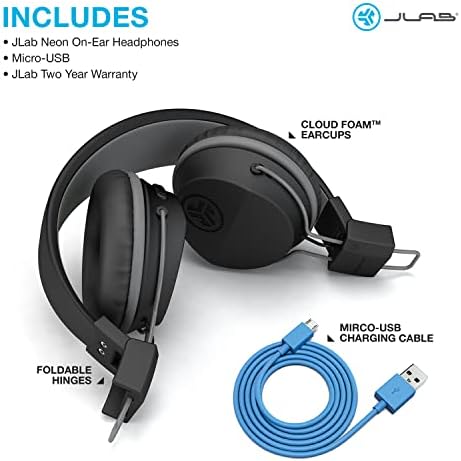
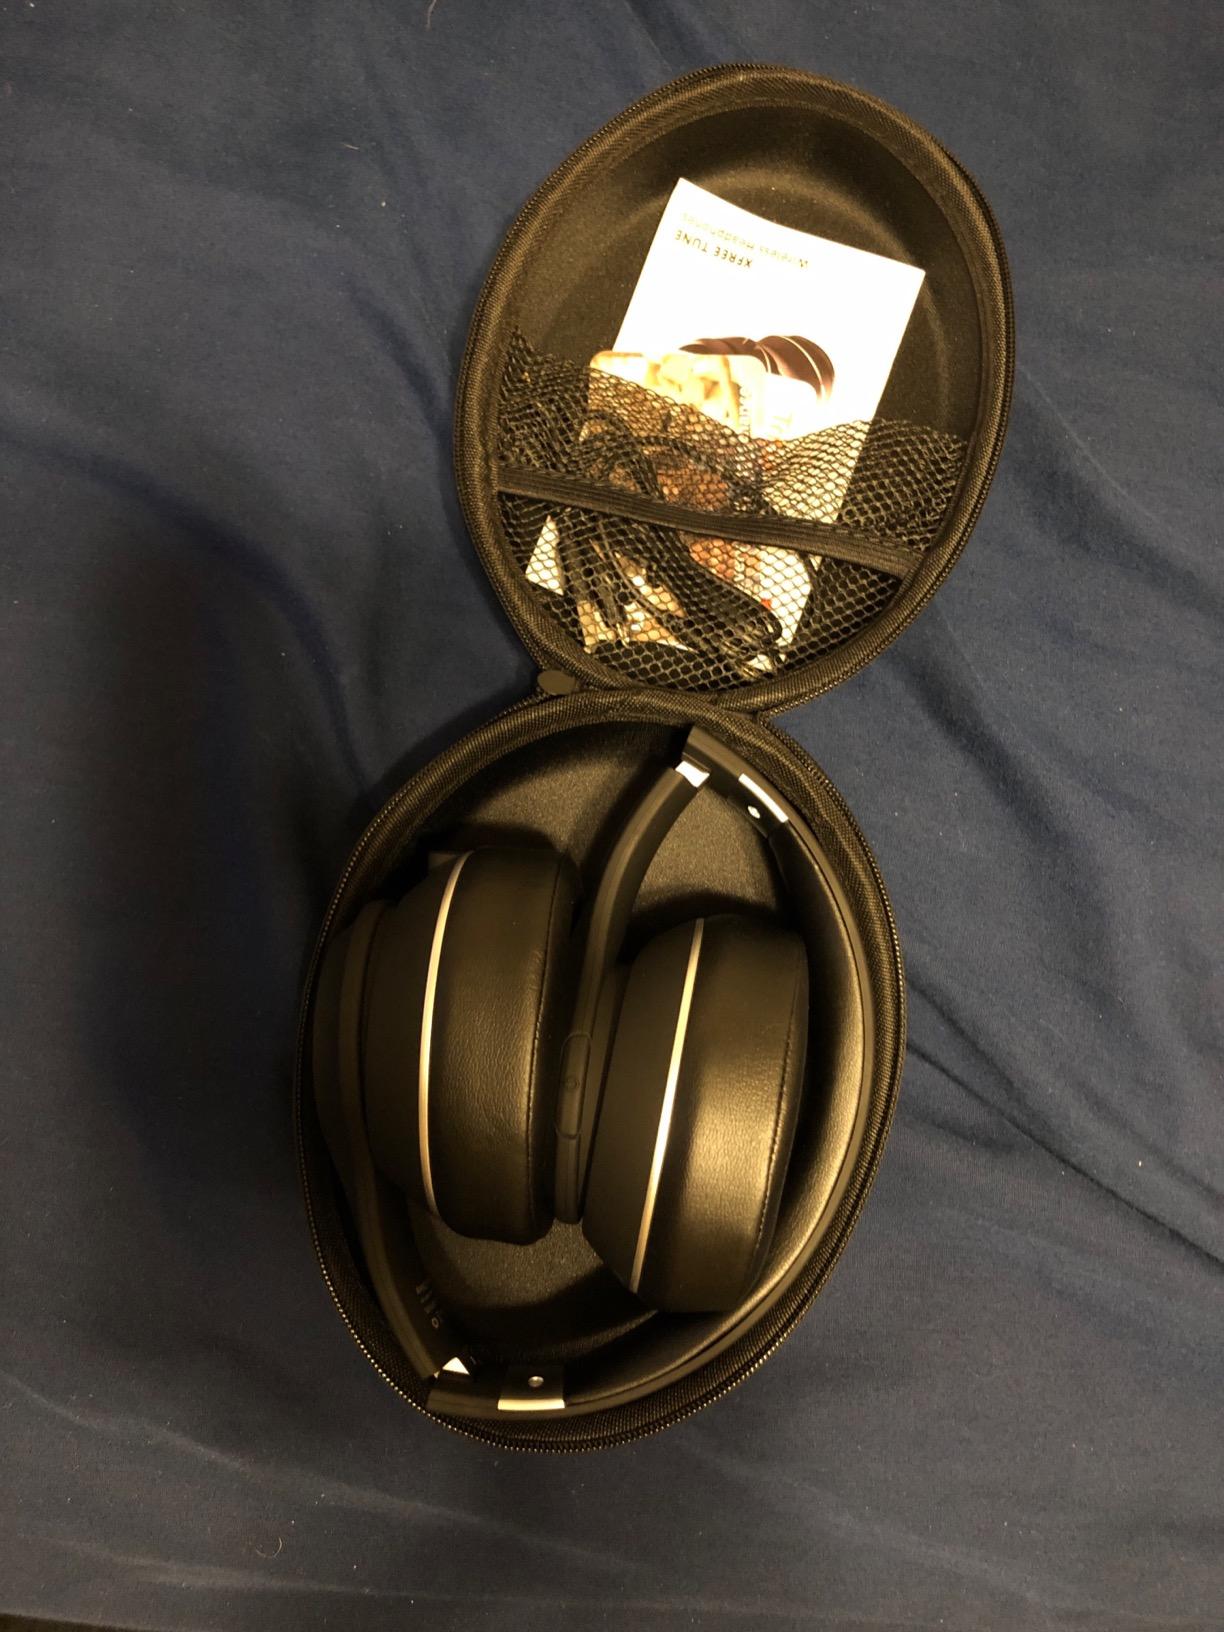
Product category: headphones
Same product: no